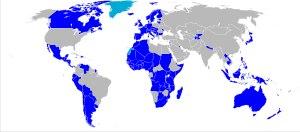
La Convention sur les armes à sous-munitions est un traité international humanitaire et de désarmement qui interdit totalement l'emploi, la production, le stockage et le transfert de cette catégorie d'armes et prévoit leur enlèvement et leur destruction. Le texte de la Convention a été adopté par 108 États le 30 mai 2008 à Dublin et a été signé par 94 États à Oslo les 3 et 4 décembre 2008.